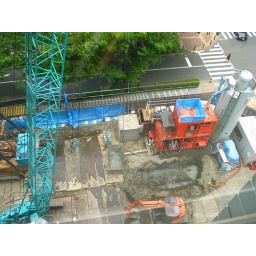
They were building a parking garage next to the office in Shin-Yokohama.